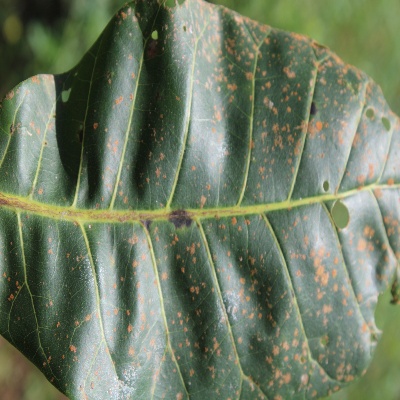
Crop: Cashew
Condition: red rust